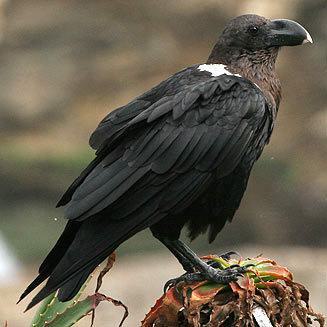
A photo of a white necked raven